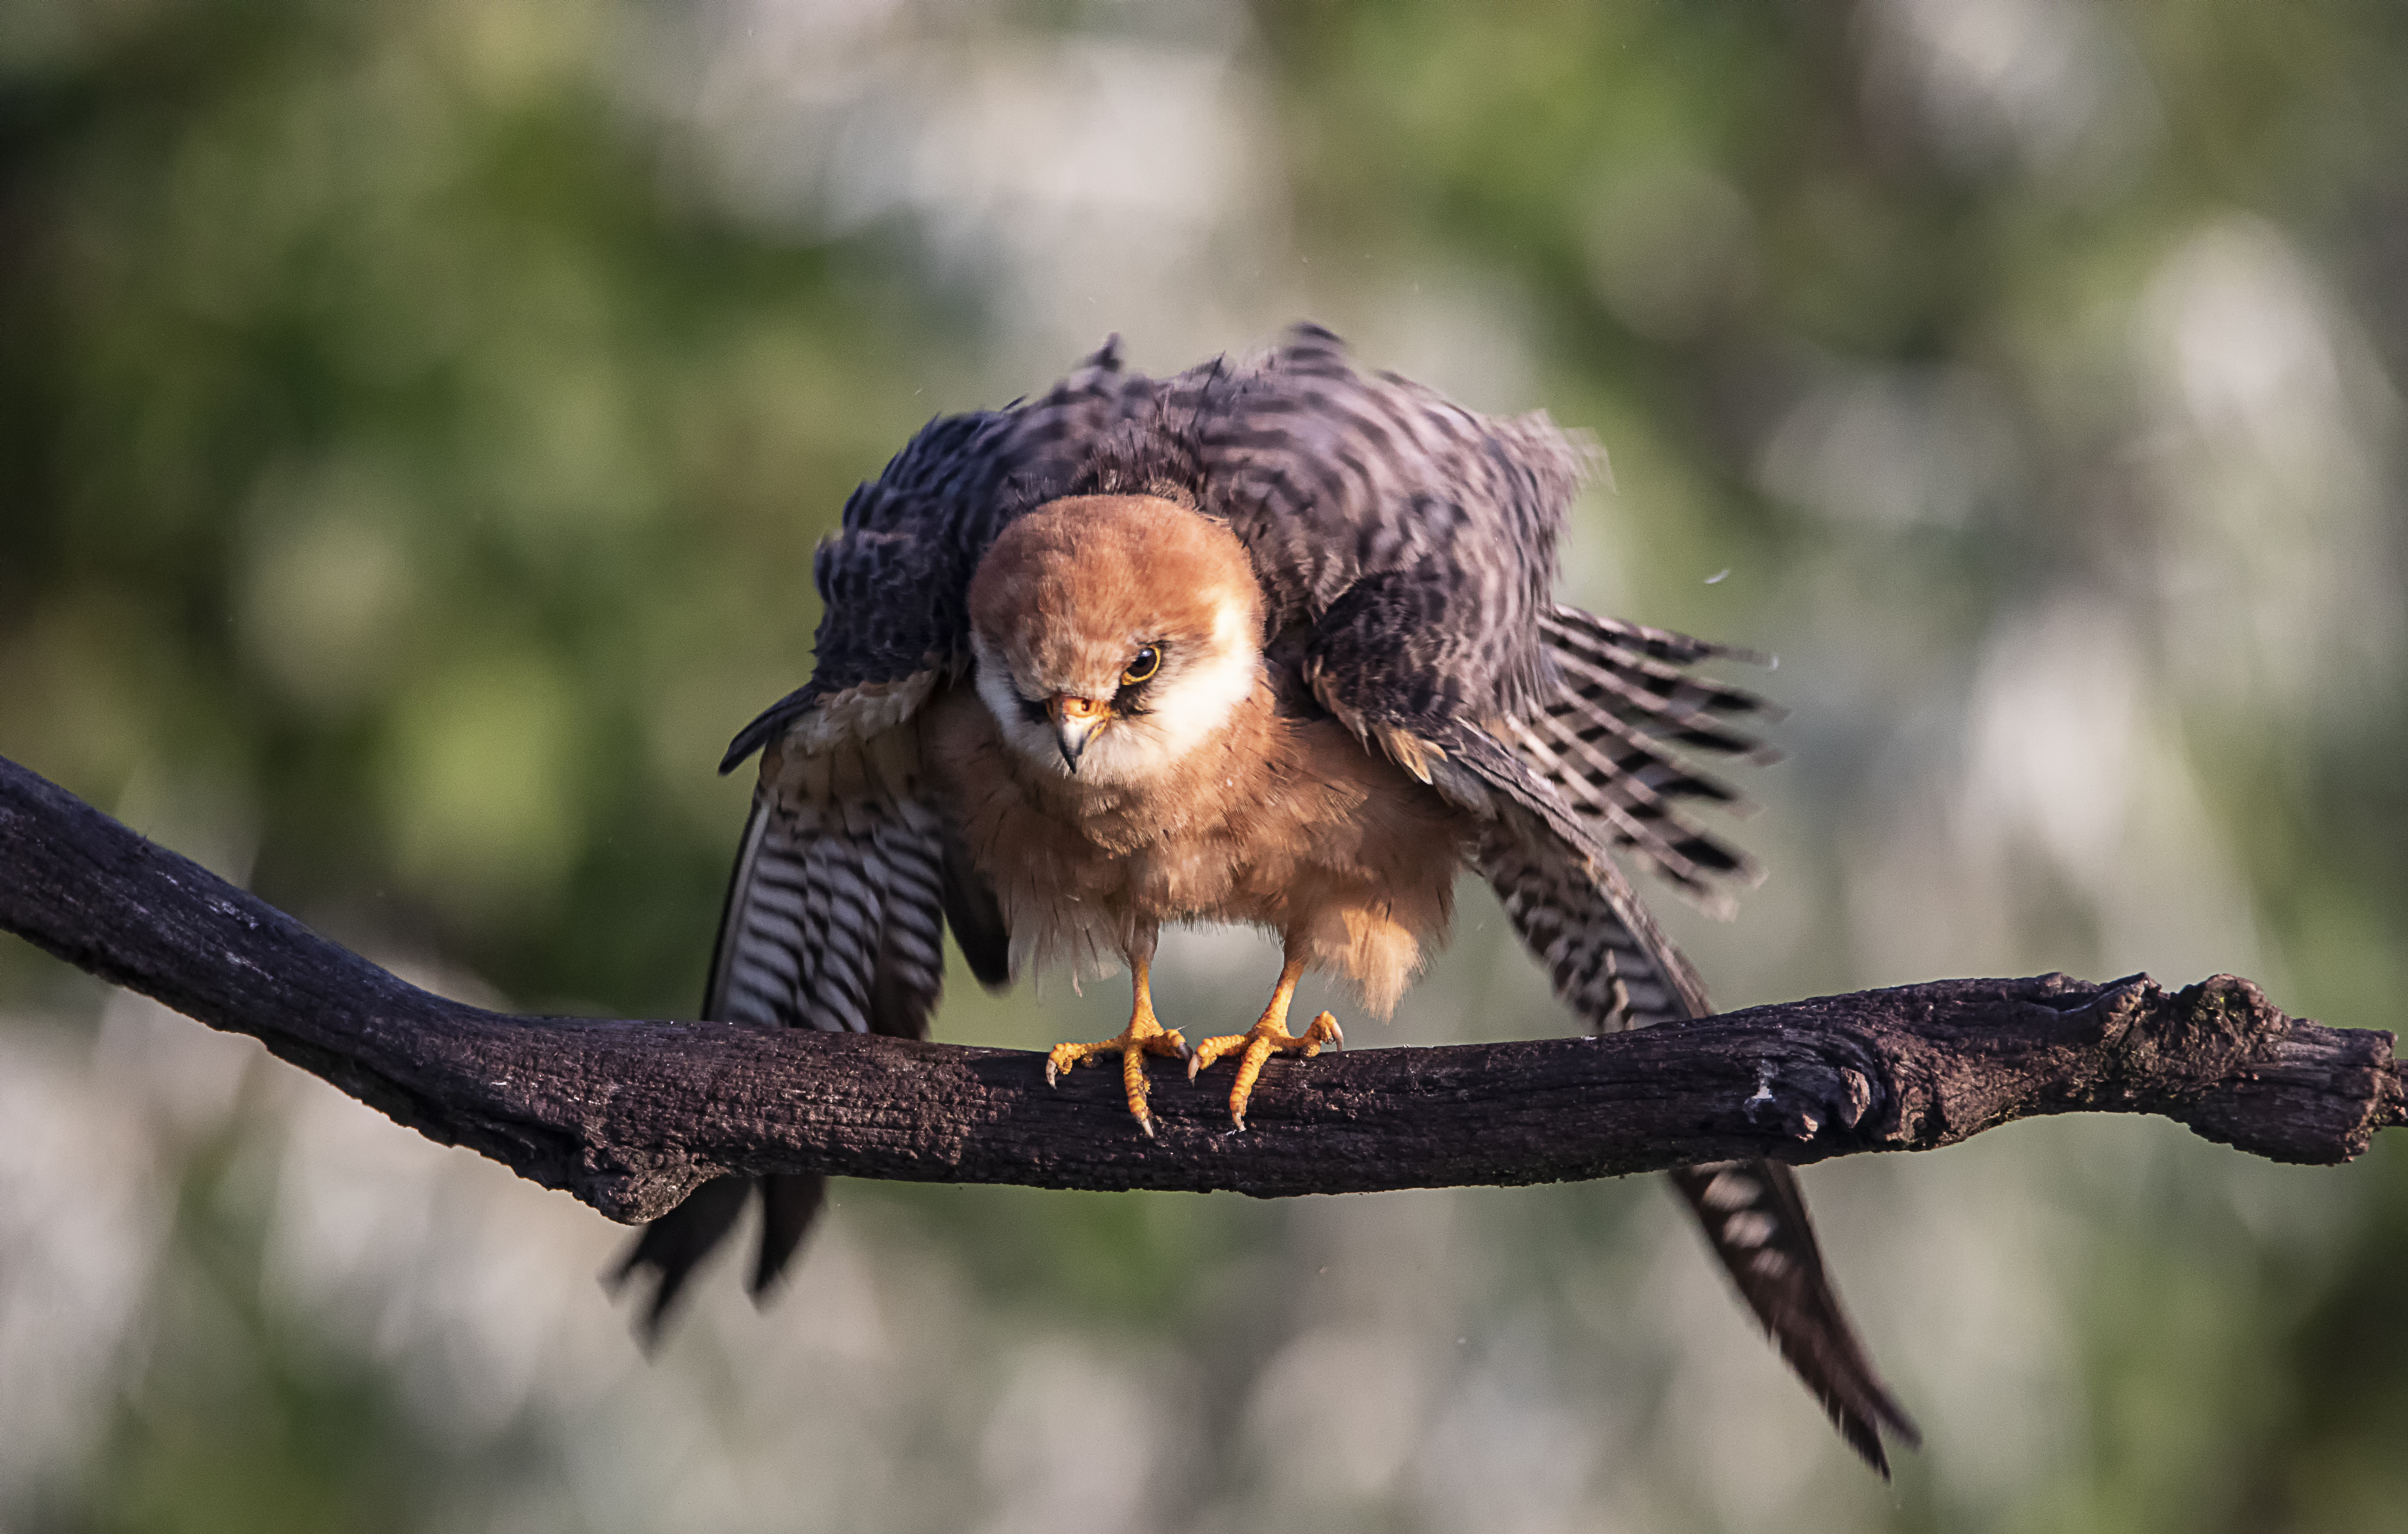
animal, nature, falcon, morning, spring, bird, vertebrate, beak, cooper's hawk, sharp shinned hawk, hawk, bird of prey, wildlife, accipitriformes, wing, falconiformes, kite, red shouldered hawk, feather, branch, peregrine falcon, predation, red tailed hawk, cuckoo